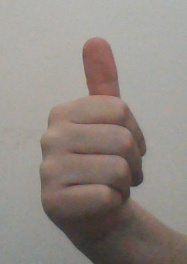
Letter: aleff